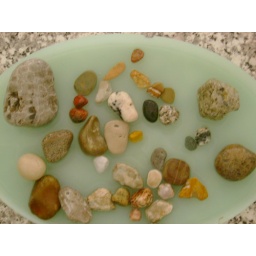
Some day you would have been sand on a beach by the...well, not actually the sea.